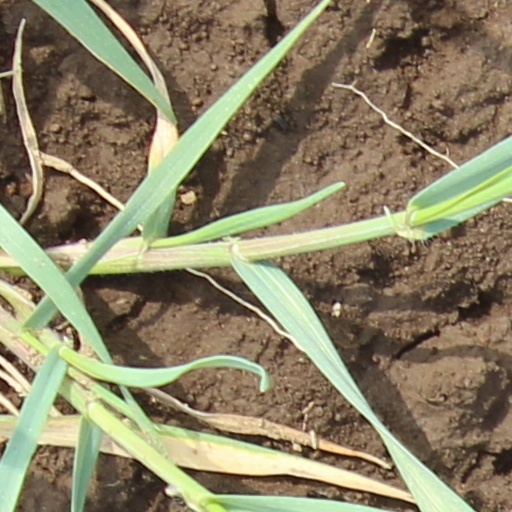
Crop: wheat